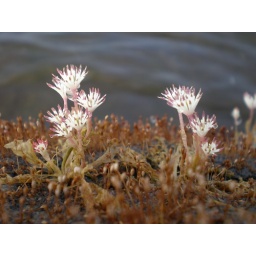
Taken in Brazil on the Zingu river pretty much in the middle of nowhere. About an hour on the amazon highway from Brazil Novo.